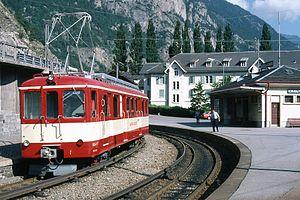
Le chemin de fer Martigny–Châtelard est une ligne de chemin de fer à voie unique et à écartement métrique de 18,363 km reliant la gare de Martigny dans la vallée du Rhône en Suisse à la frontière française au lieu-dit Le Châtelard. Elle se prolonge en France par la ligne de chemin de fer du Saint-Gervais–Vallorcine. Ouverte au public au début du XXᵉ siècle, cette ligne est exploitée par une société privée, la compagnie du Martigny–Châtelard, intégrée en 2001 dans les Transports de Martigny et Régions.